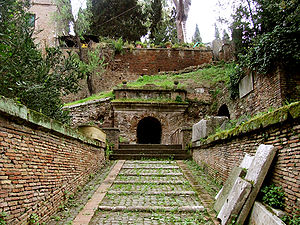
Scipio
Scipio'ernes familiegravsted i Rom, i brug fra 200-tallet f.Kr til det første århundrede e.Kr.
Scipio var en romersk familie, der tilhørte Cornelius-slægten. Deres familiegravsted var et landemærke i antikkens Rom, og blev anlagt efter åbningen af Via Appia i 312 f.Kr; sandsynligvis ved begravelsen af slægtens overhoved, Lucius Cornelius Scipio Barbatus, consul i 298 f.Kr, død omkring 280 f.Kr. Hans sarkofag er den ældste på gravstedet, og den eneste, der blev fundet intakt. I 1782 beordrede pave Pius 6. den hentet til Vatikanmuseet.